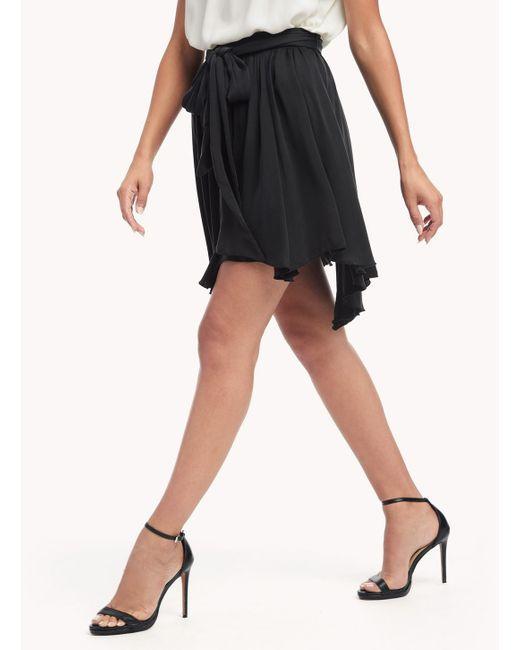
Schwarzer Damenrock mit hoher Taille